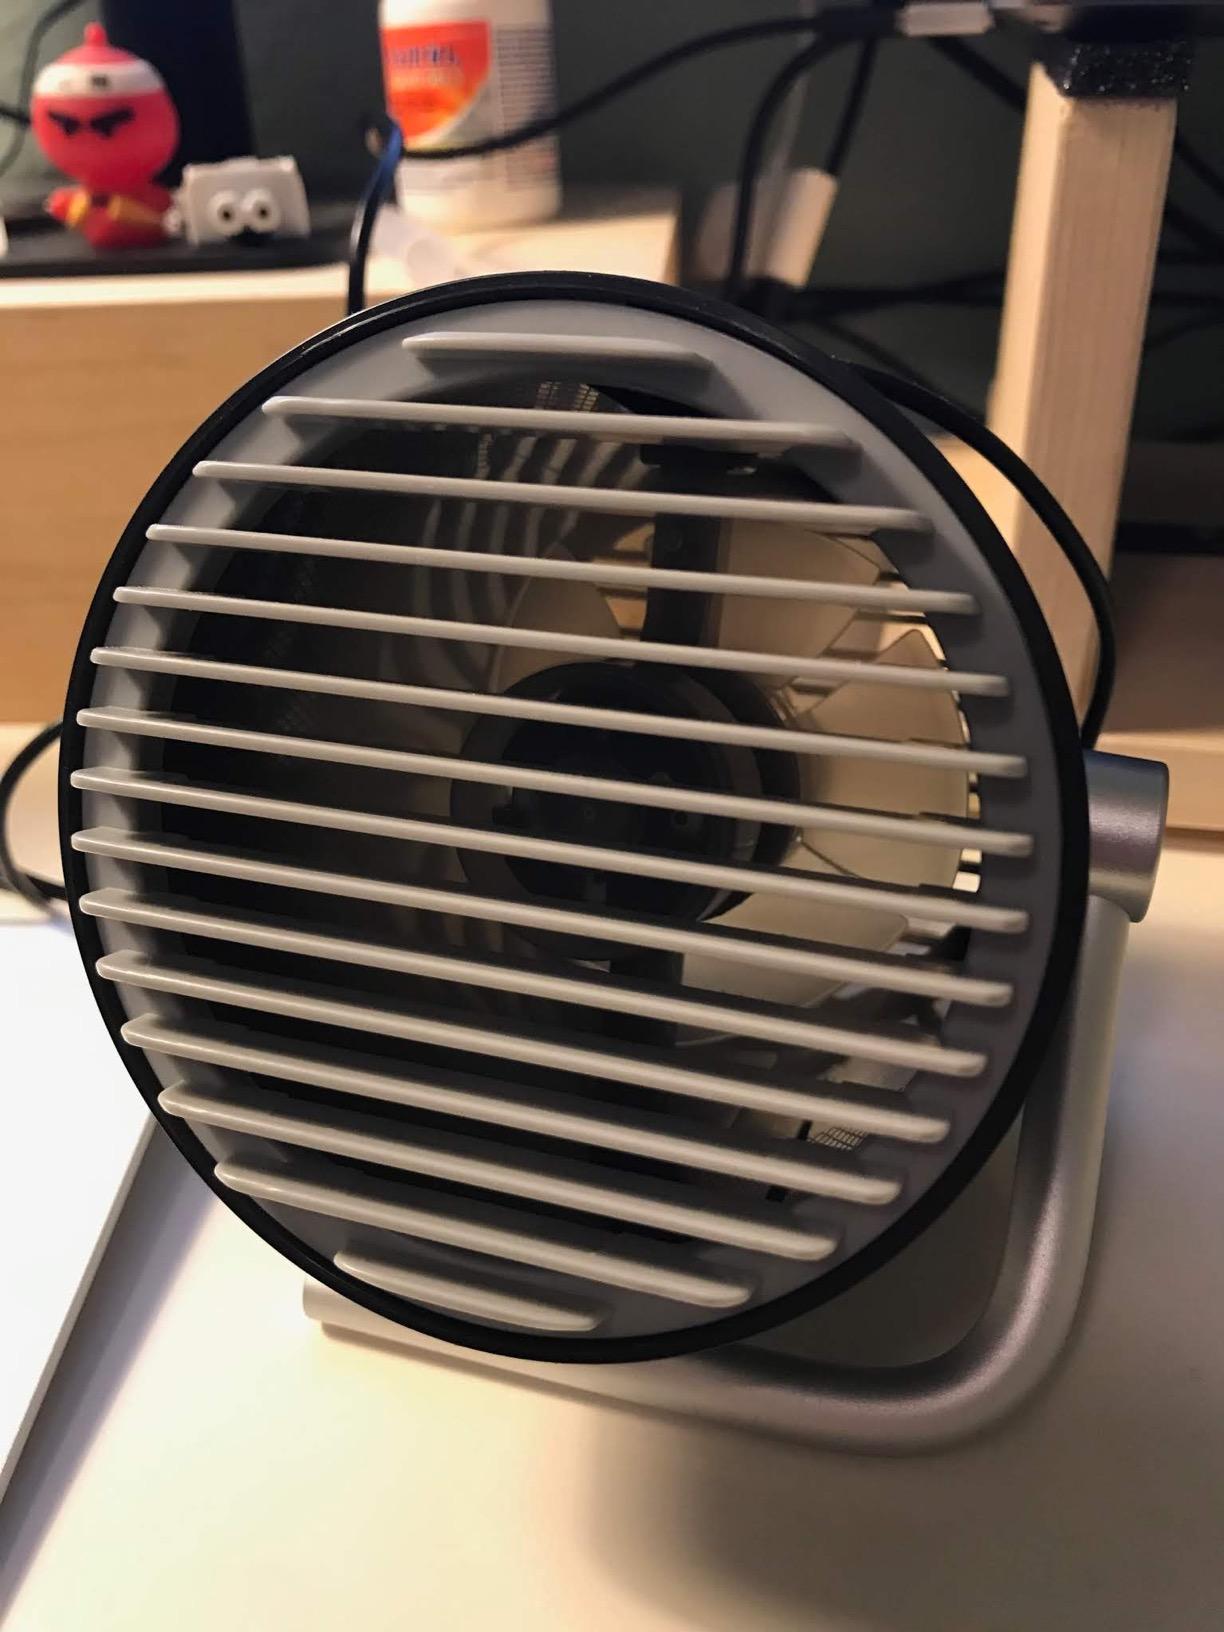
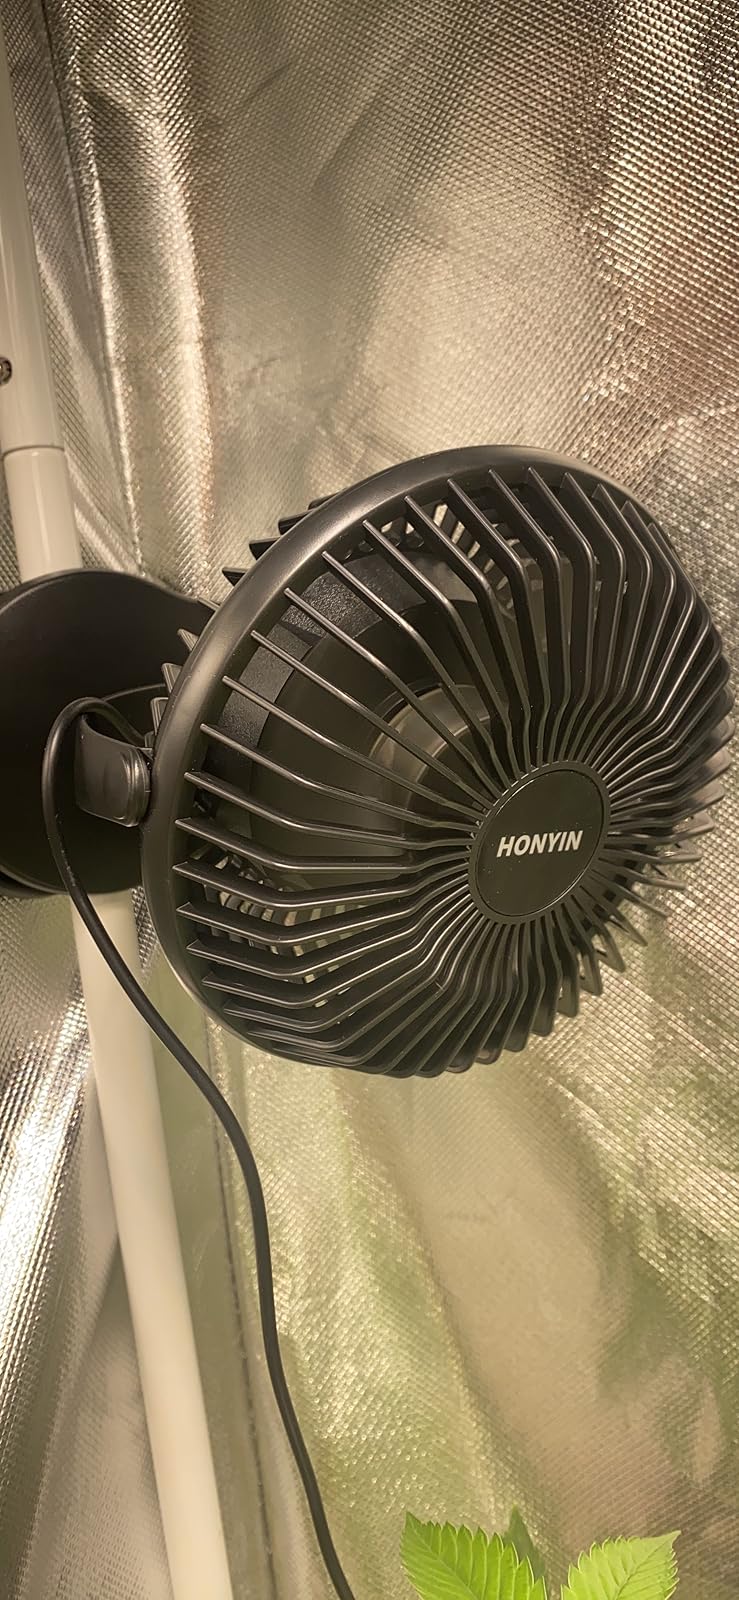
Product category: fan
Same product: no